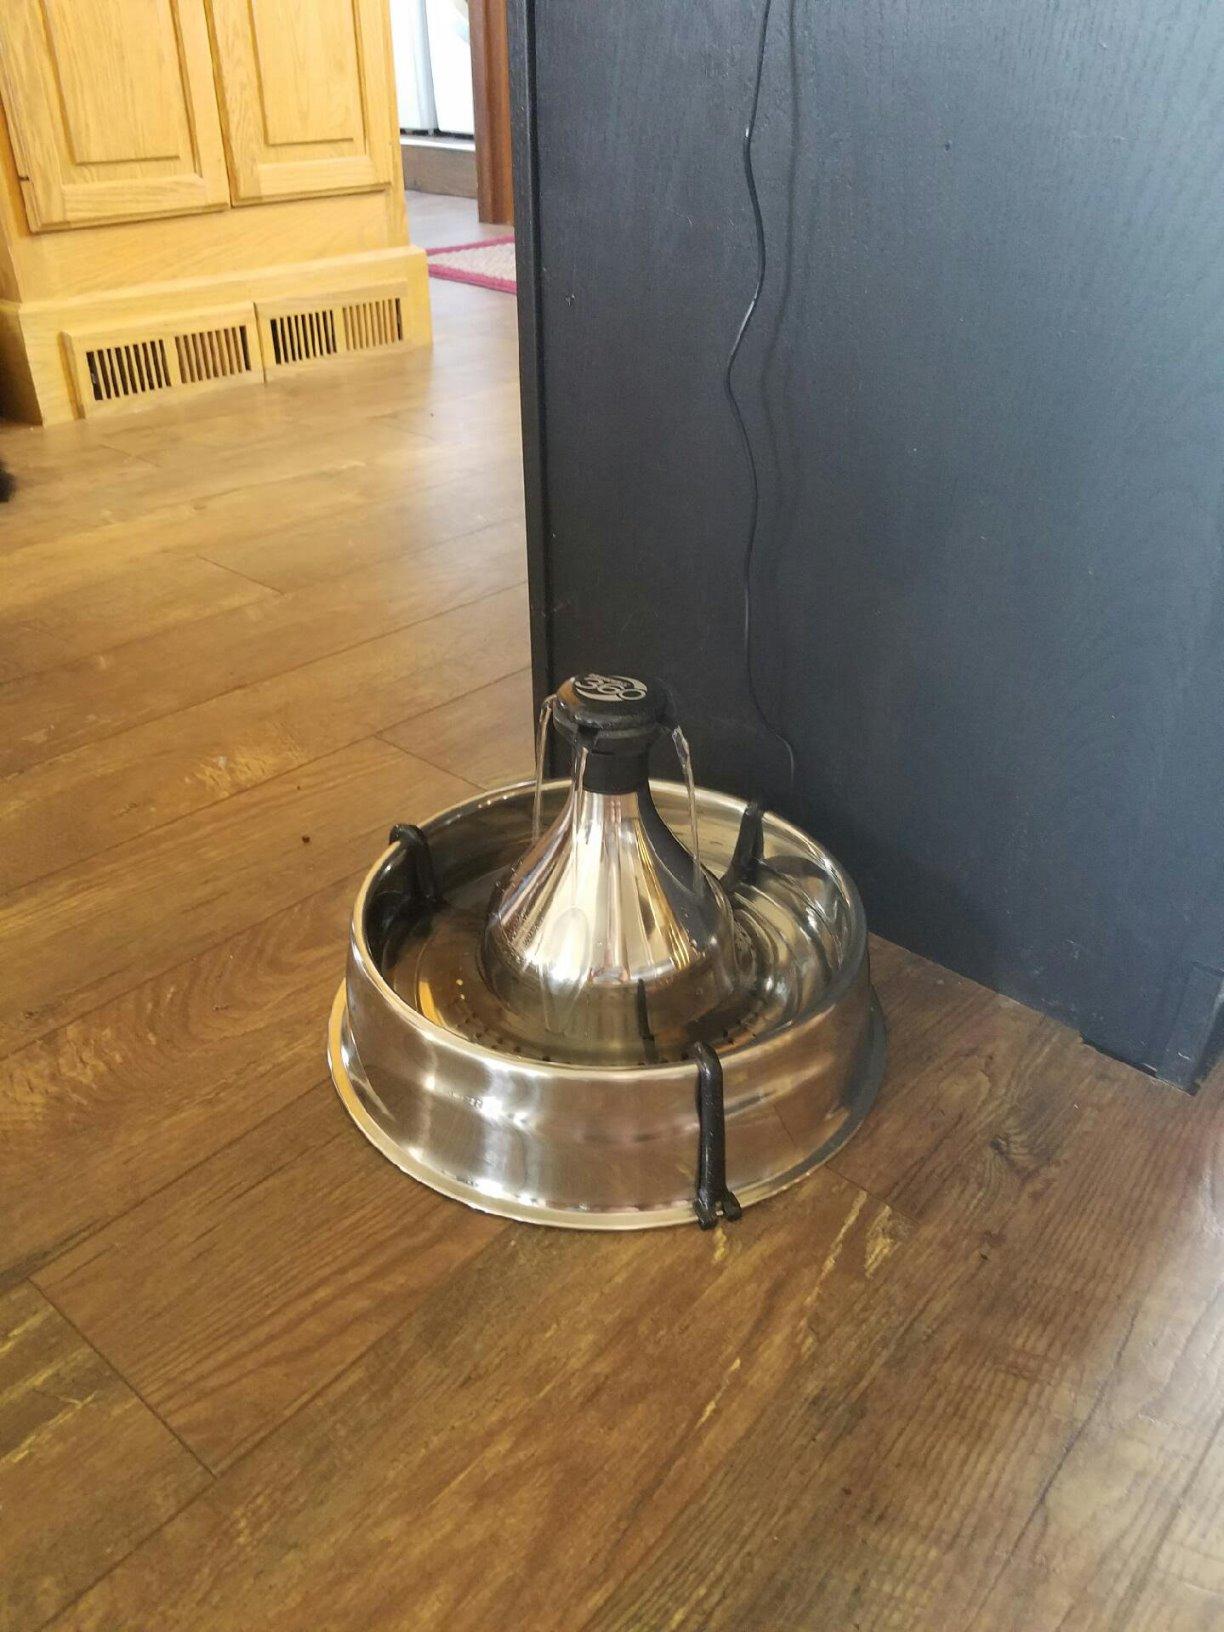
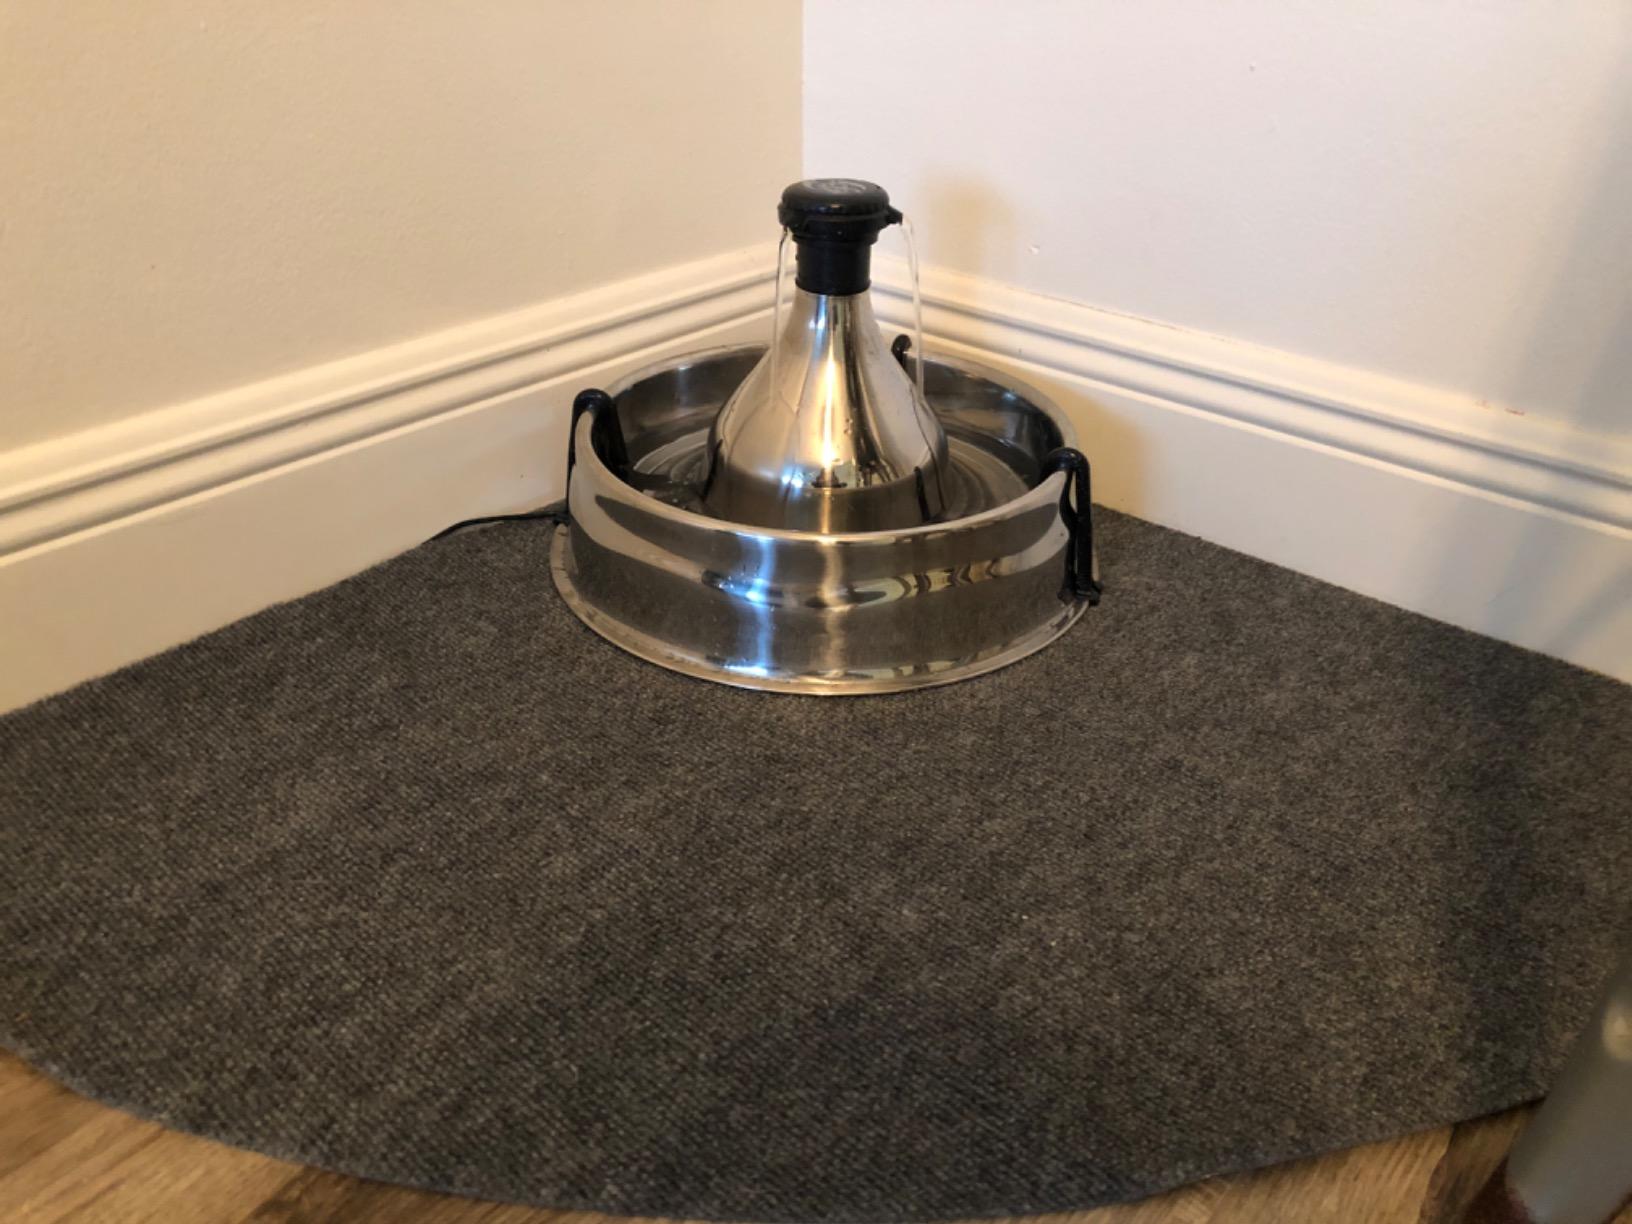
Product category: items_bowl
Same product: yes